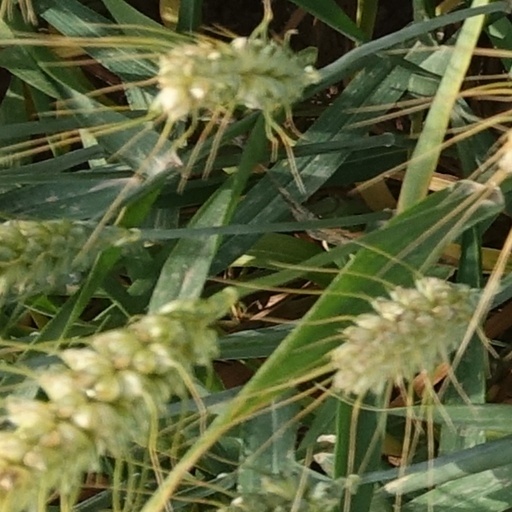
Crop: wheat